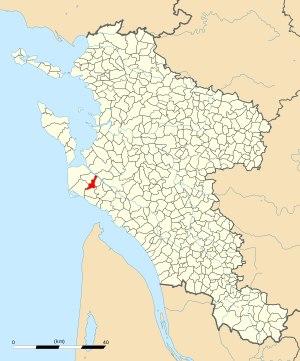
Étaules est une commune du Sud-Ouest de la France, située dans le département de la Charente-Maritime et la région Nouvelle-Aquitaine. Ses habitants sont appelés les Étaulais et les Étaulaises.